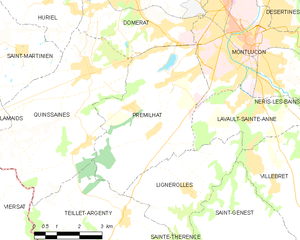
Carte des communes françaises: Prémilhat